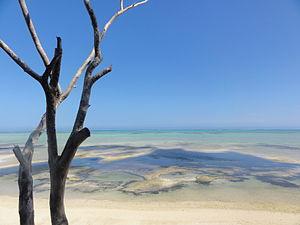
Lagon de Poé
Bourail est une commune française de Nouvelle-Calédonie sur la côte ouest de la Grande Terre, au nord de la Province Sud, côté ouest, à environ 160 km au nord-ouest de Nouméa, sur la RT1, au nord de La Foa, Farino, Moindou et Sarraméa, au sud de Poya, Pouembout, Koné et Voh.
La Plage de Poé ou plus simplement Poé, est un quartier détaché de Bourail, une plage, et l'un des principaux lieux touristiques de Nouvelle-Calédonie.
La Nouvelle-Calédonie est une collectivité française composée d'un ensemble d'îles et d'archipels d'Océanie, situés en mer de Corail et dans l'océan Pacifique Sud. L'île principale est la Grande Terre, longue de 400 km et comptant 64 km en sa plus grande largeur.